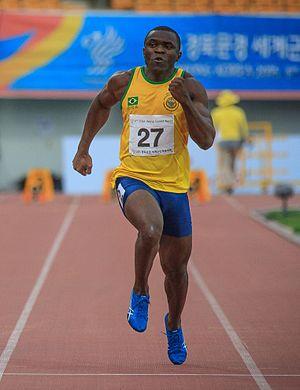
José Carlos Gomes Moreira est un athlète brésilien, spécialiste du sprint. Son club est le Sercontel - Caixa.